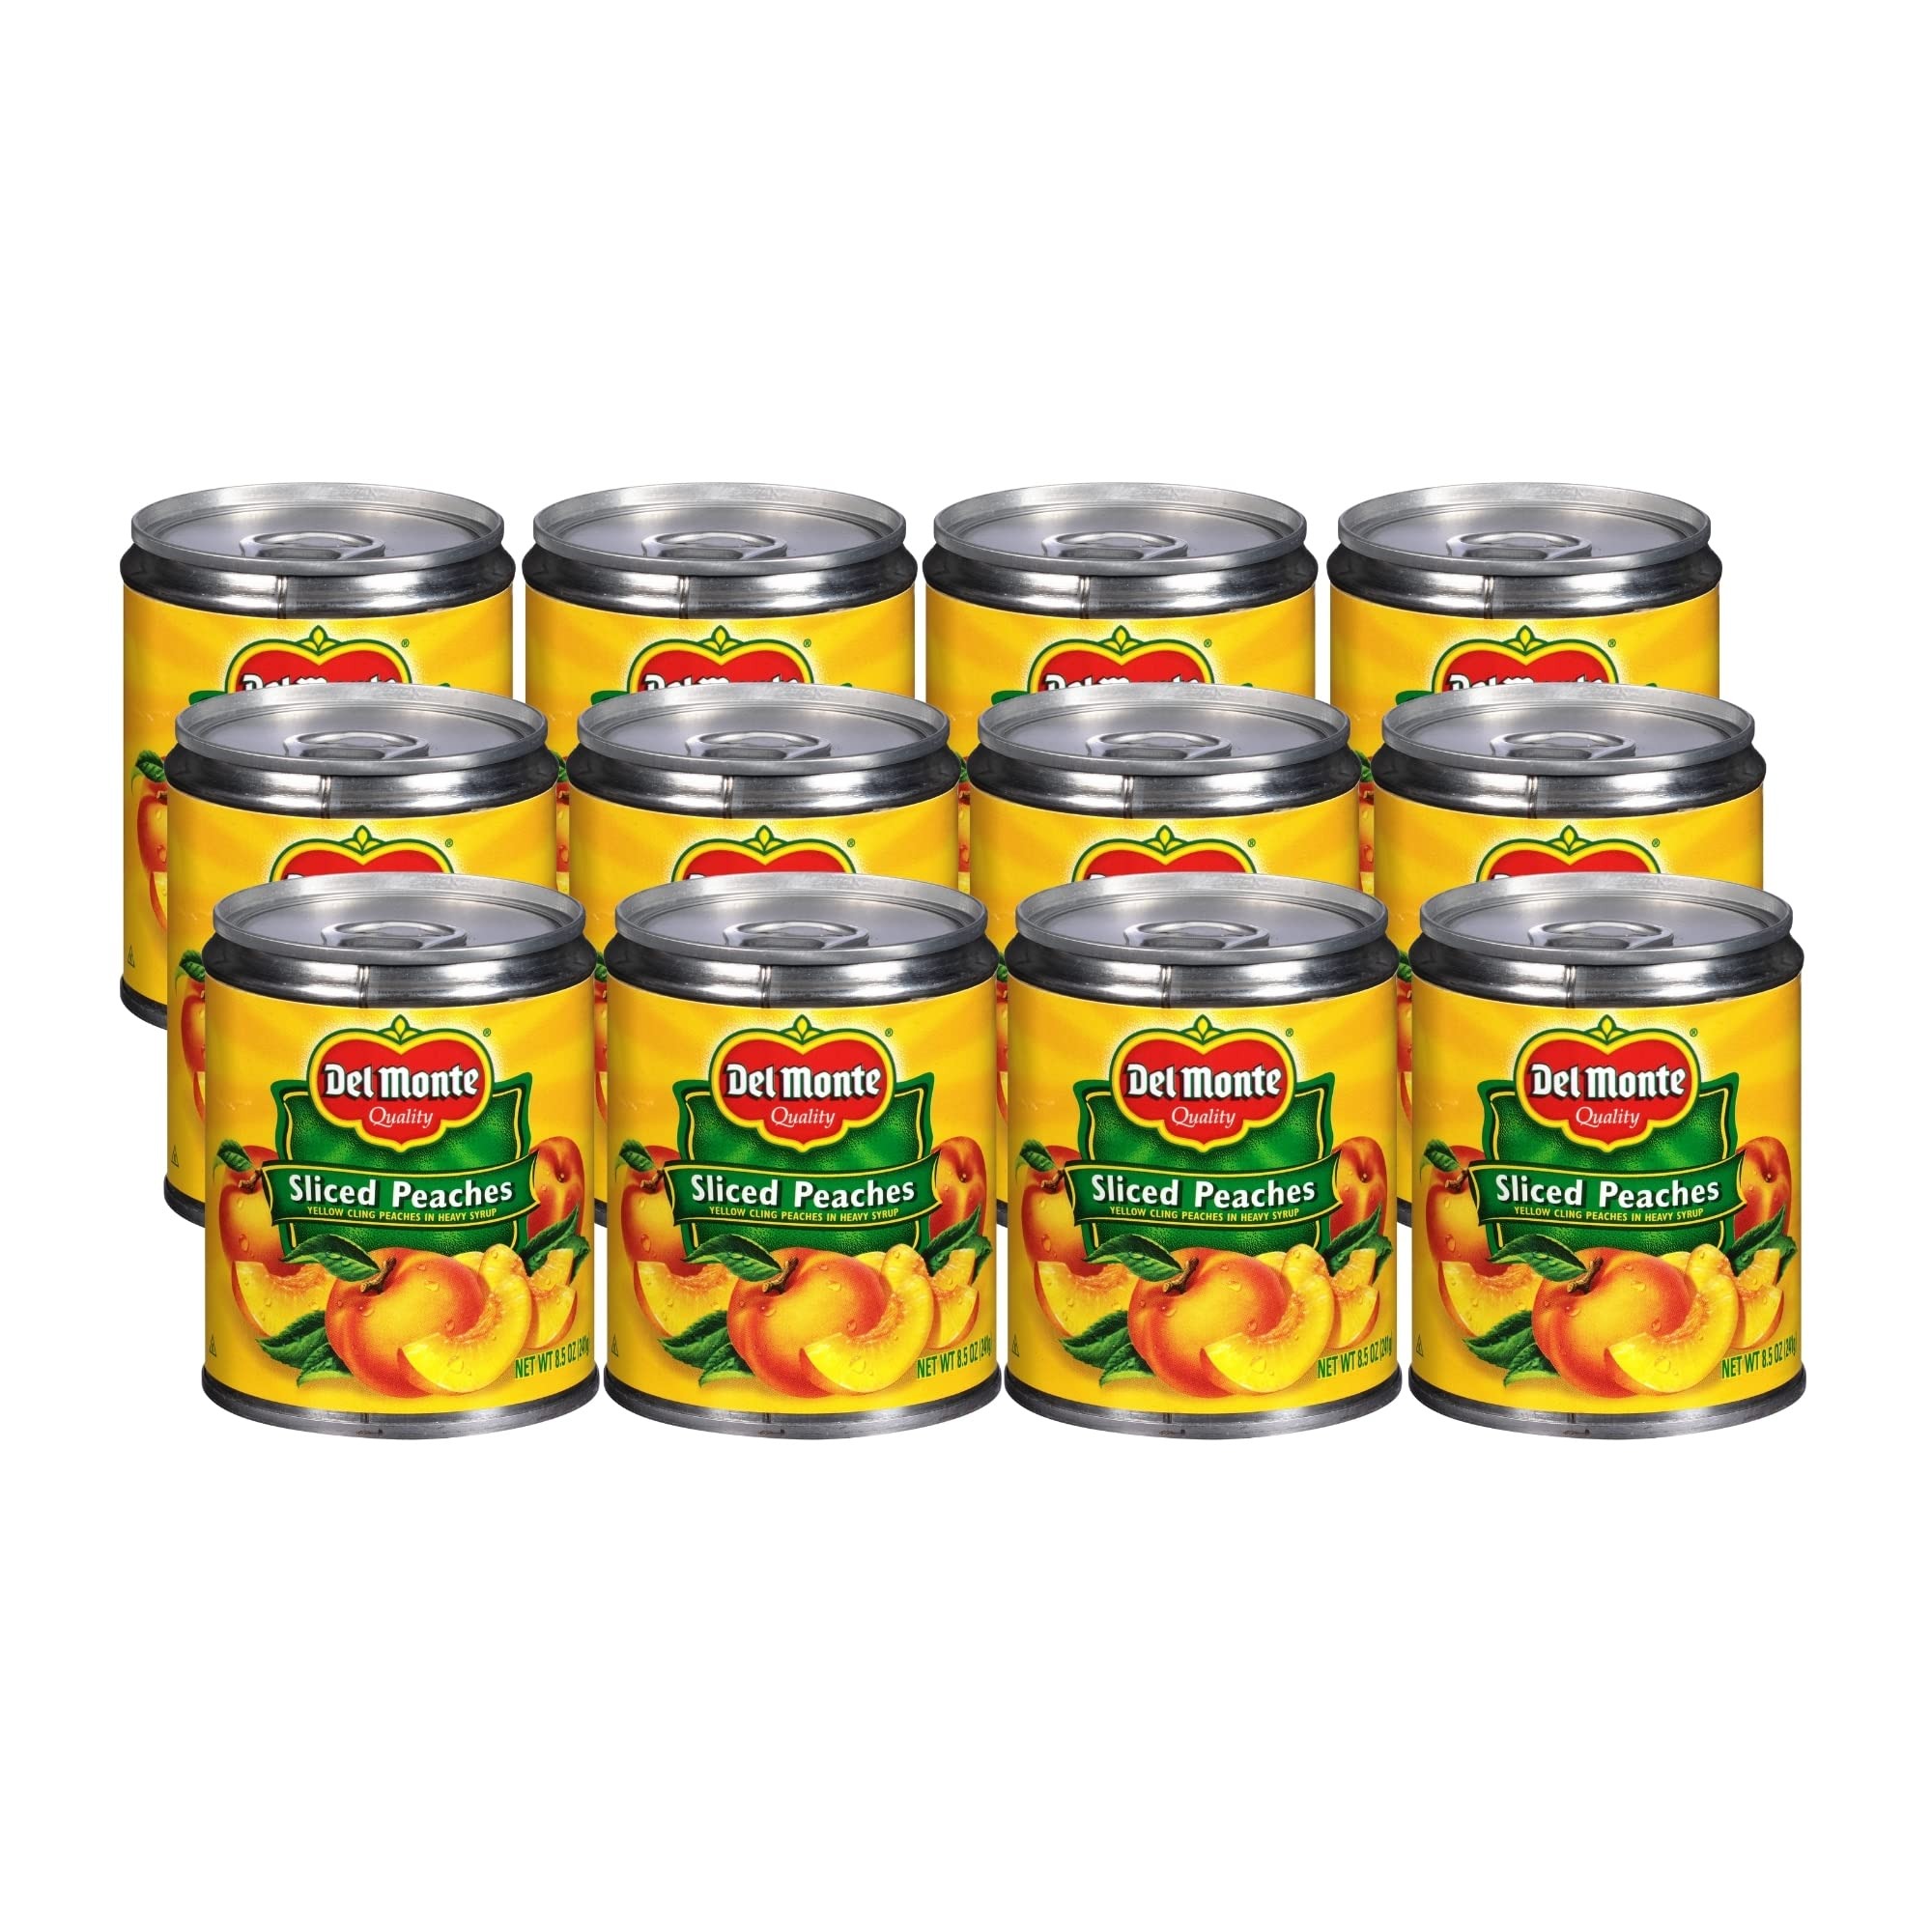
Item Name: Del Monte Sliced Yellow Cling Canned Peaches in Heavy Syrup, 8.5 oz Can (Pack of 12 Cans)
Bullet Point 1: DELICIOUS PEACH SLICES: Juicy peach slices are picked and packed at the peak of freshness and immersed in pure fruit juice, enhancing the taste to another level. The fruit can be eaten on-the-go or can be used with all your favorite recipes.
Bullet Point 2: NATURALLY REFRESHING: All natural fruit slices packed in a refreshing juice that is bursting with delicious flavor.
Bullet Point 3: NO PRESERVATIVES: Non-GMO, and non-BPA, these Del Monte cling peach pieces are the perfect choice right out of the can.
Bullet Point 4: HEALTHY TREAT: The fruit contains vitamin C, dietary fiber and are packed with vitamin A, for a light snack whether you are at school, home or the office.
Bullet Point 5: PREMIUM QUALITY: Del Monte has earned a reputation with innovations and dedication to quality. We strive to cultivate the best vegetables and fruits, working with family farmers, to help your family live a life full of vitality and enjoyment.
Value: 102.0
Unit: ounce

Price: 5.55